Signs and symptoms

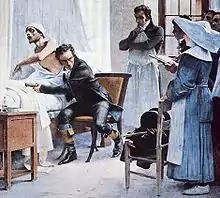
Painting of René Laennec in 1816 using an early method of auscultation on a man with tuberculosis

A number of advances introduced mostly in the 19th century, allowed for more objective assessment by the physician in search of a diagnosis, and less need of input from the patient. During the 20th century, the introduction of a wide range of imaging techniques and other testing methods such as genetic testing, clinical chemistry tests, molecular diagnostics and pathogenomics have made a huge impact on diagnostic capability.